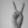
ASL letter: V